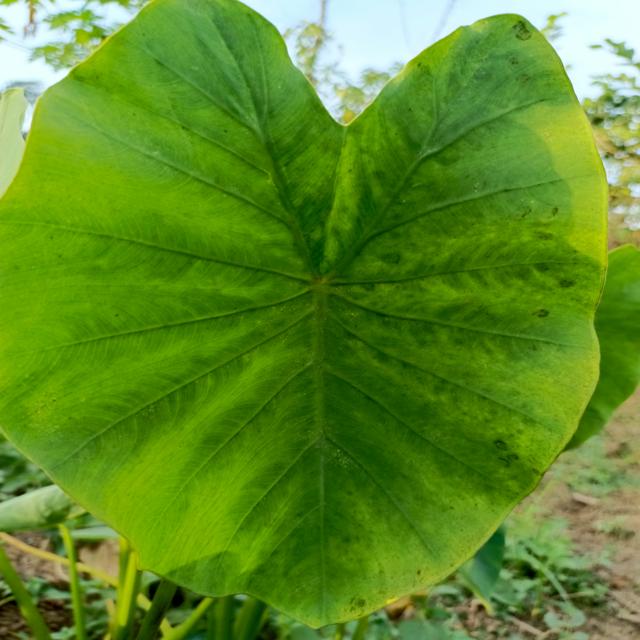
Label: Healthy